Jeremain Lens

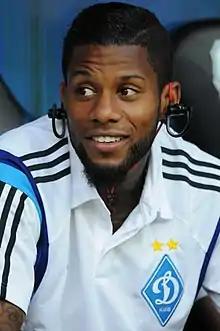
Lens with Dynamo Kyiv in 2015

Jeremain Marciano Lens (born 24 November 1987) is a Dutch former professional footballer. He was a versatile attacking player, known for his pace and stamina, primarily being used as a winger or a striker, but he could also successfully play as a second striker.